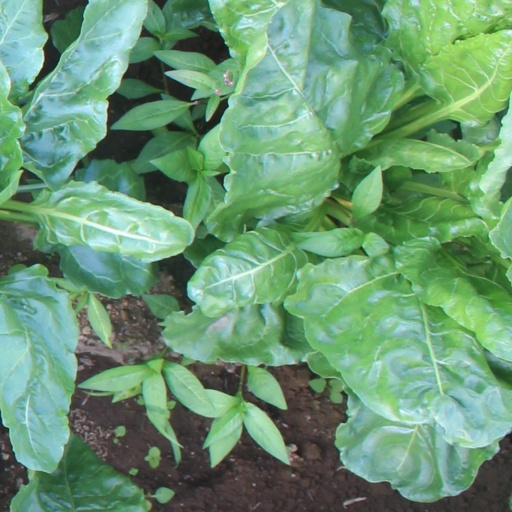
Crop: sugar beet